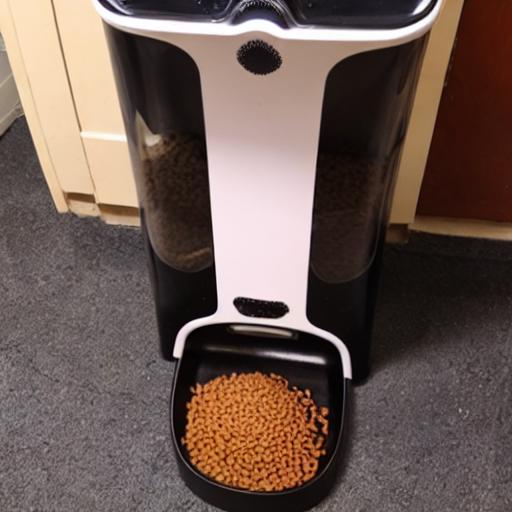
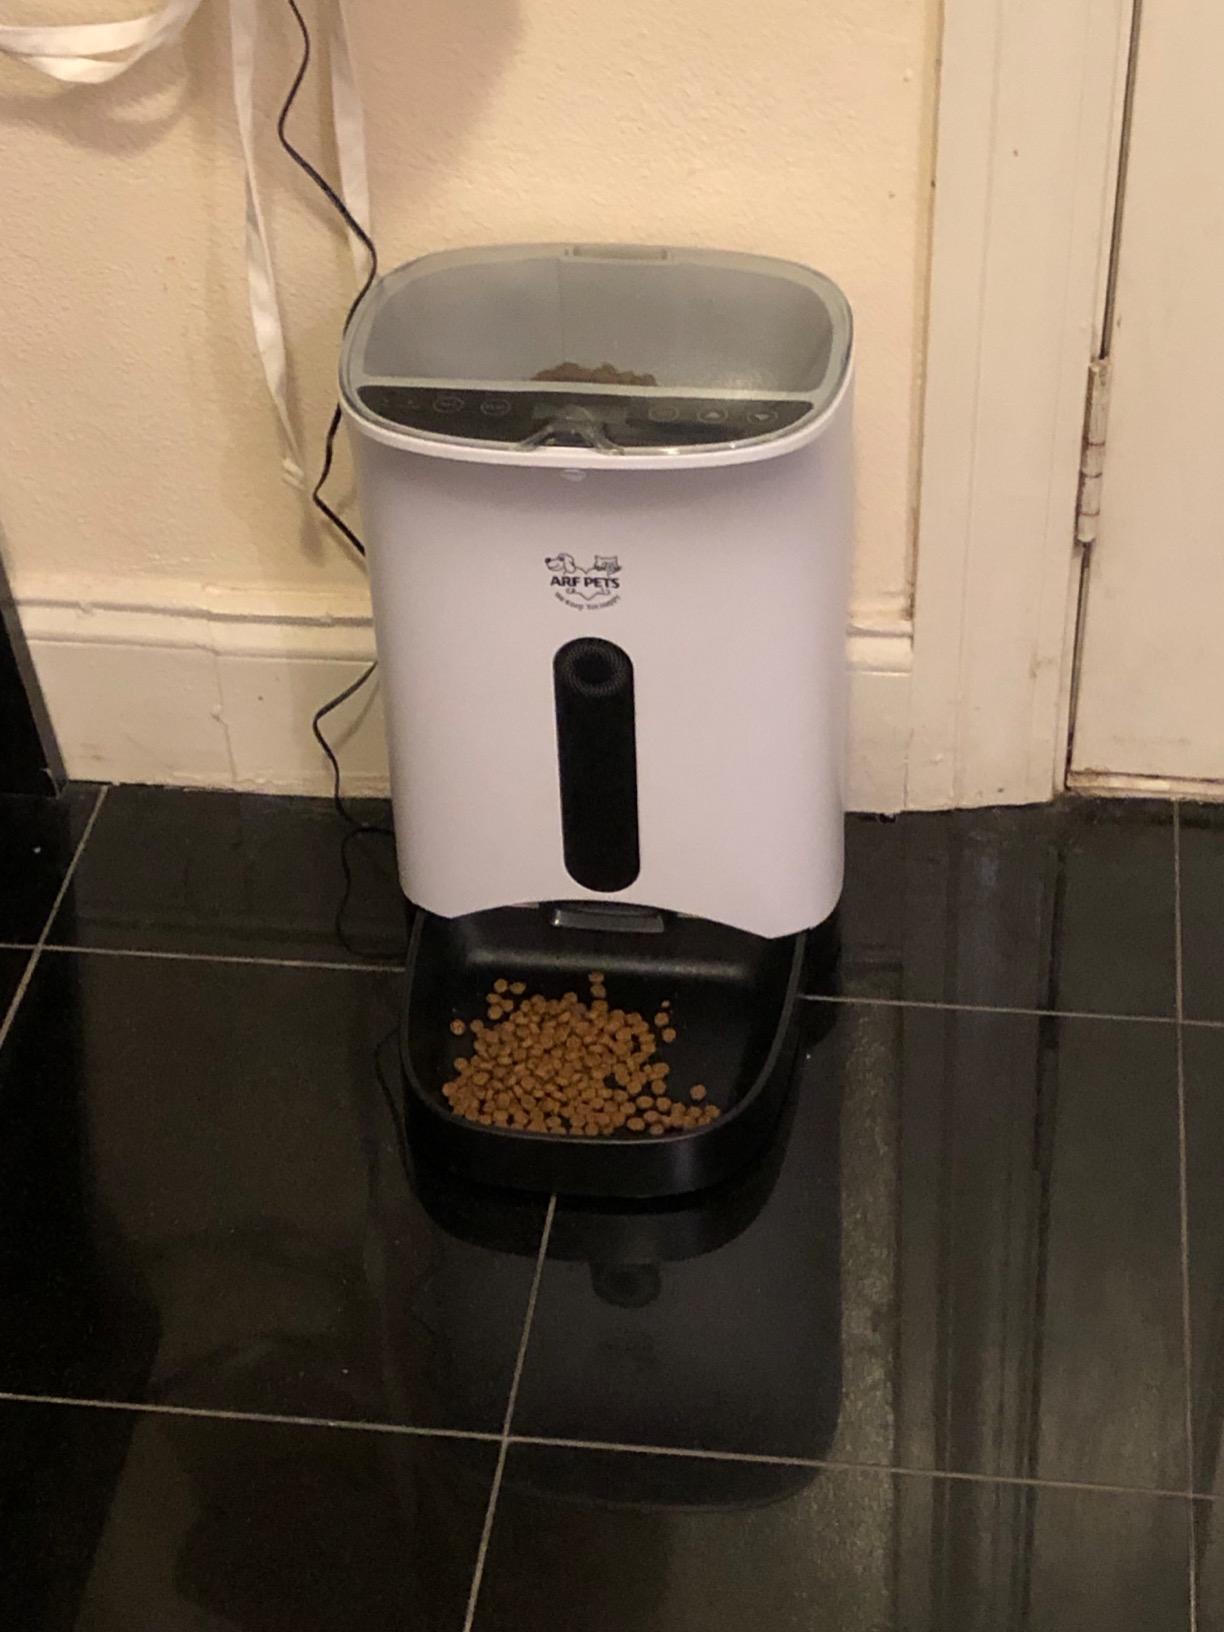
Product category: items_feeder
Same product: no